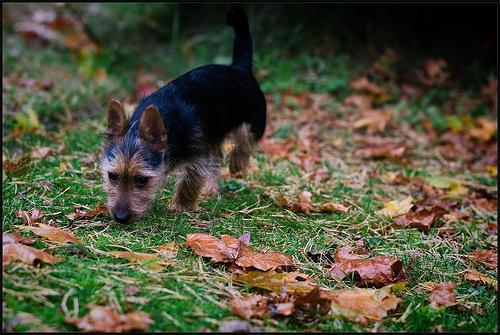
Australian_terrier